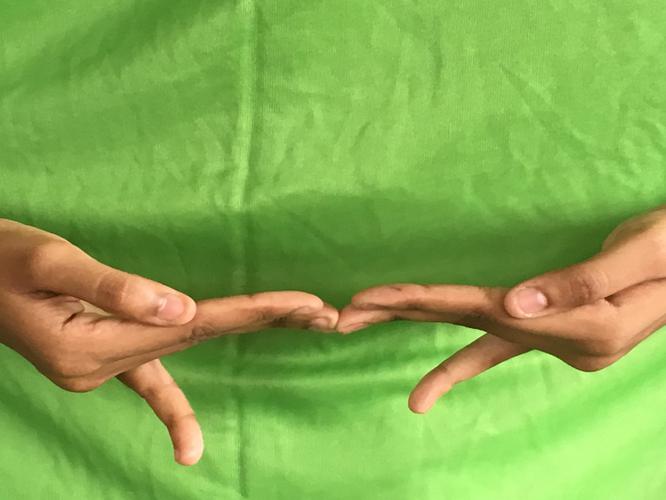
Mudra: Khatva
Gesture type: double_hand